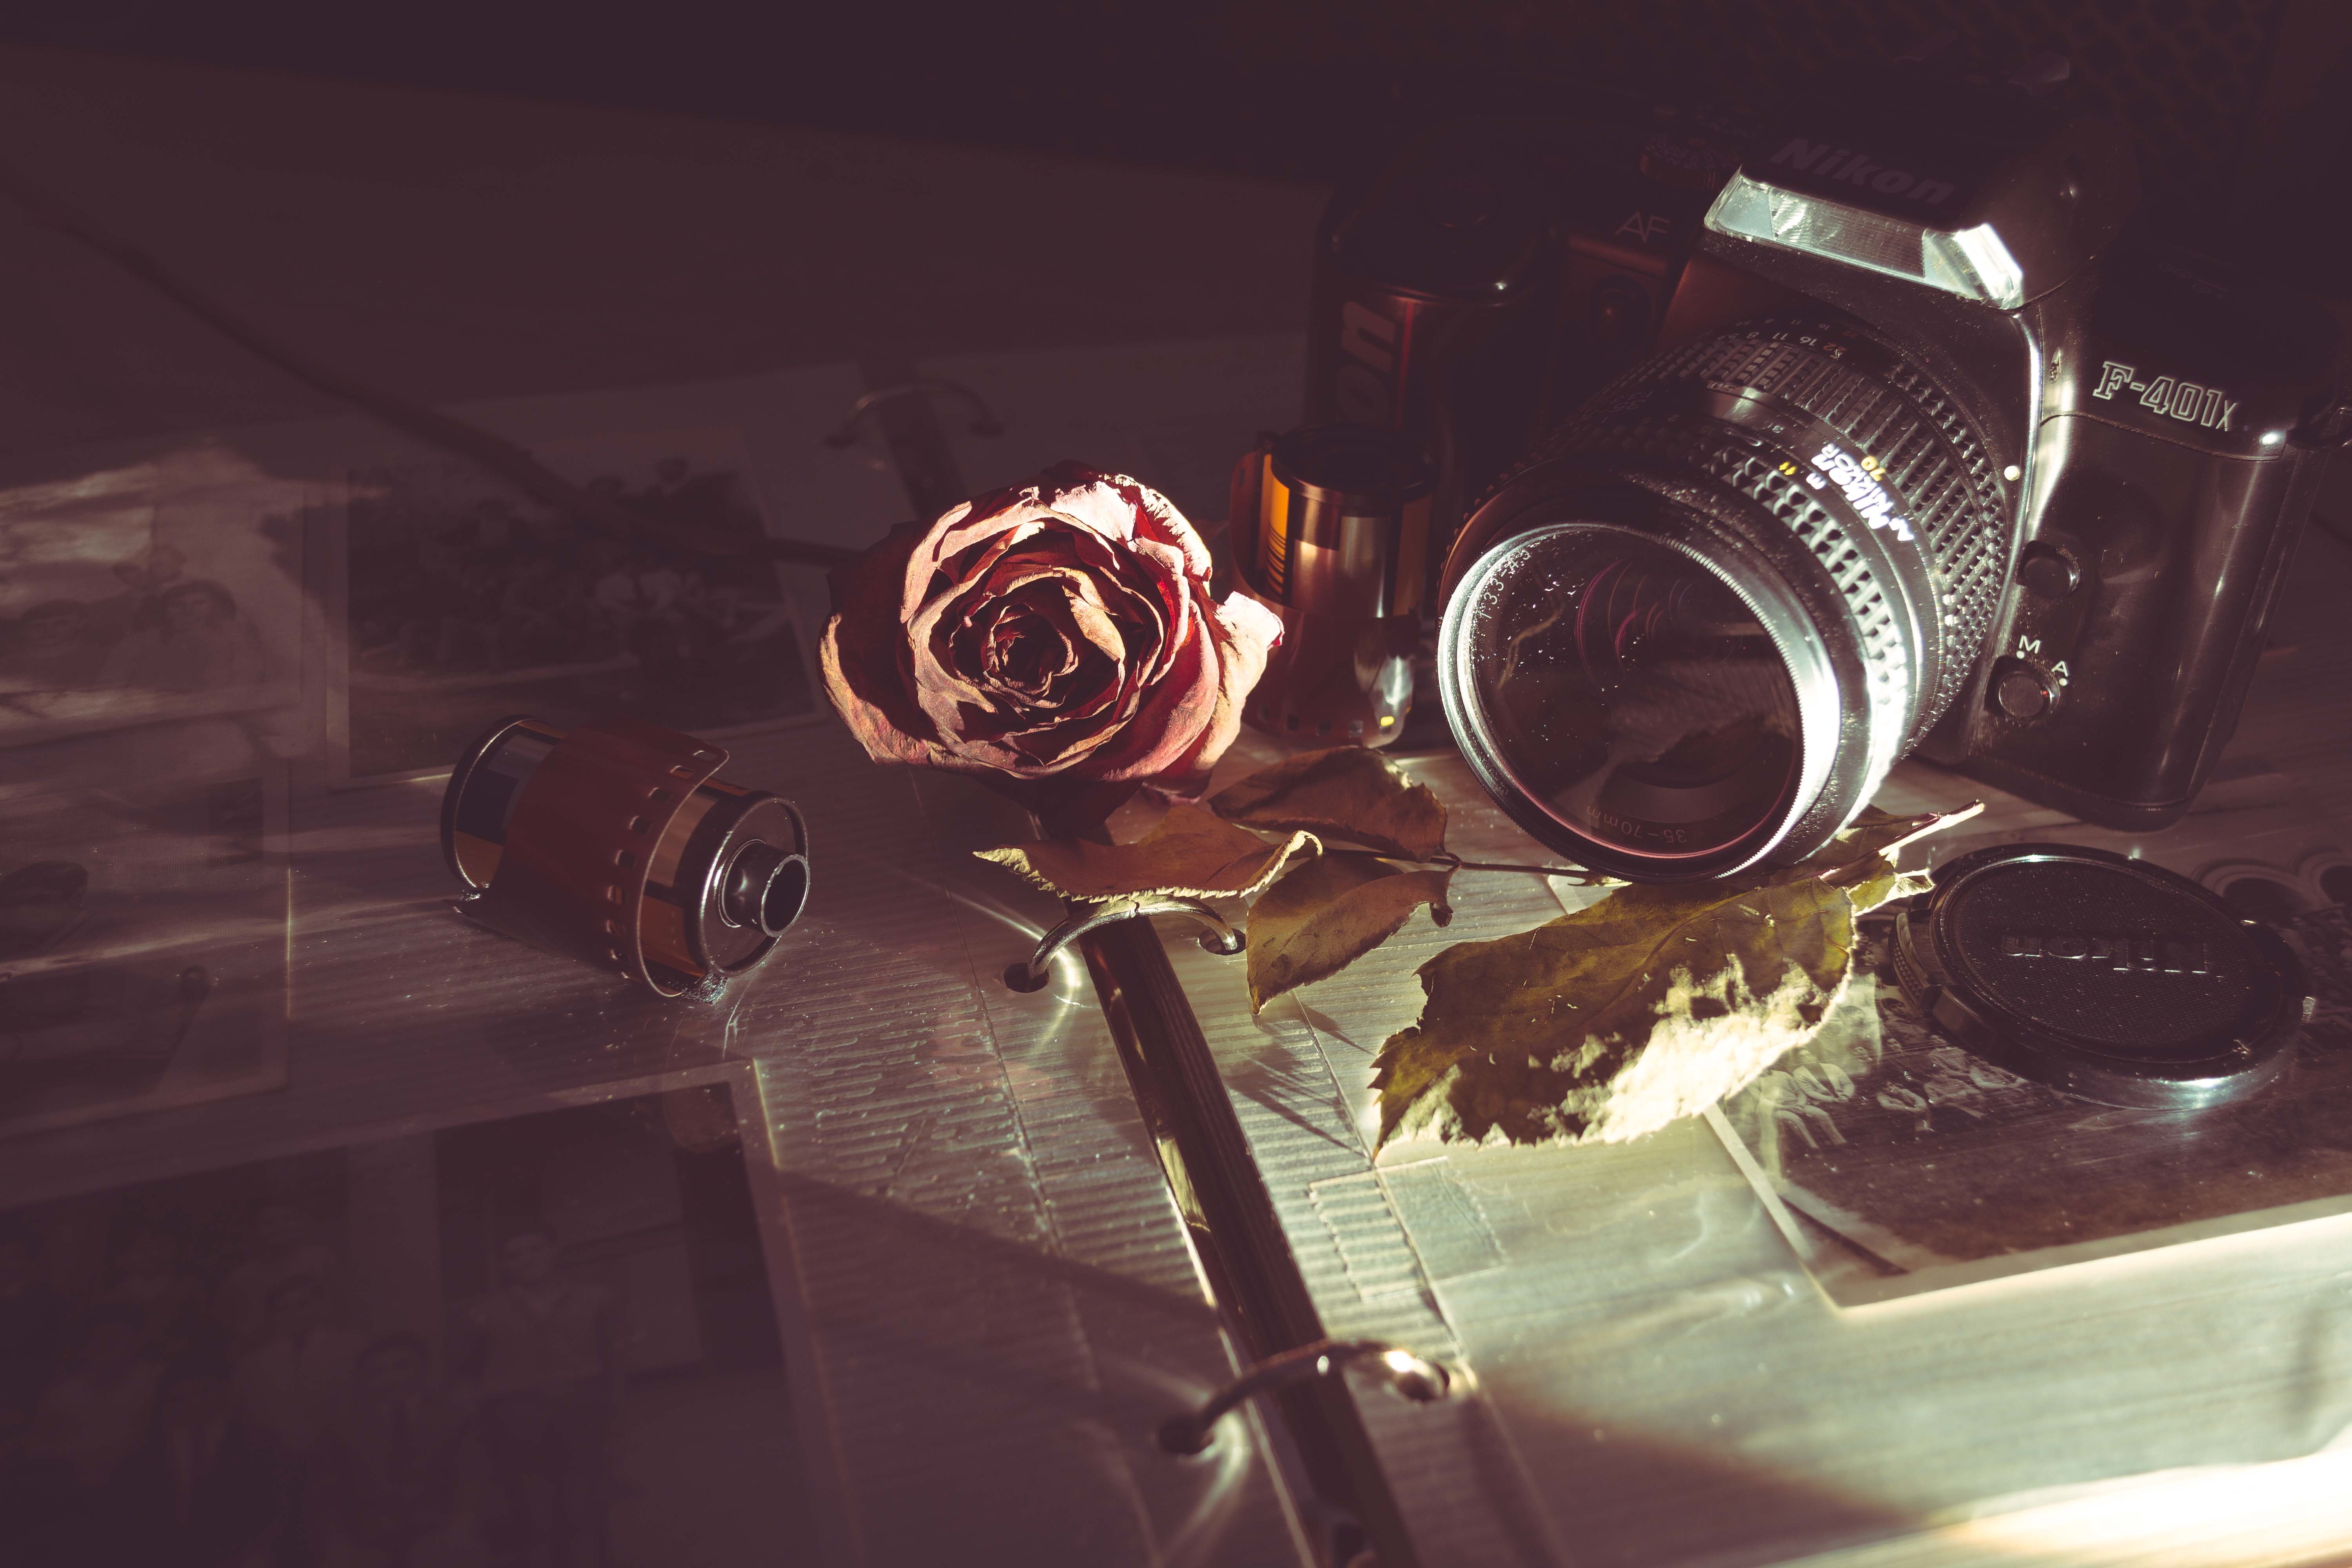
light, camera, photography, vintage, retro, old, film, photograph, shape